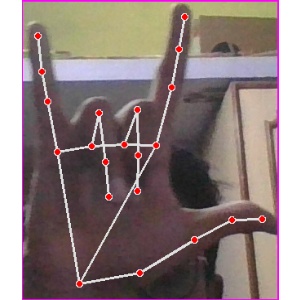
अक्षर: व